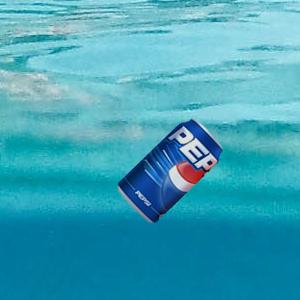
Label: cans